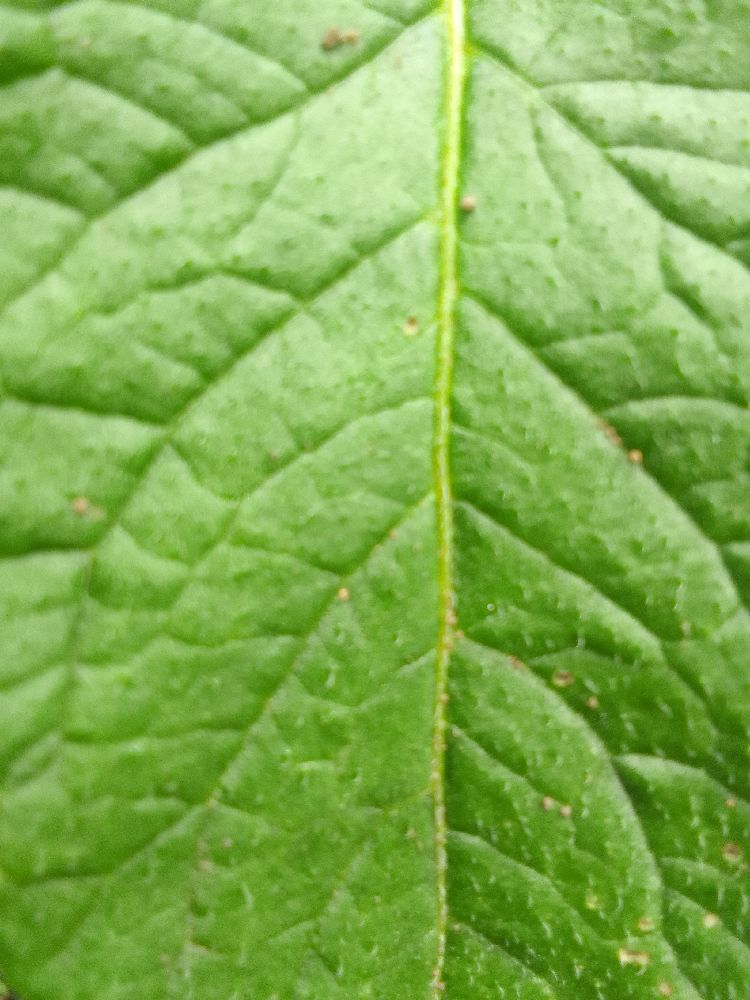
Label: Healthy